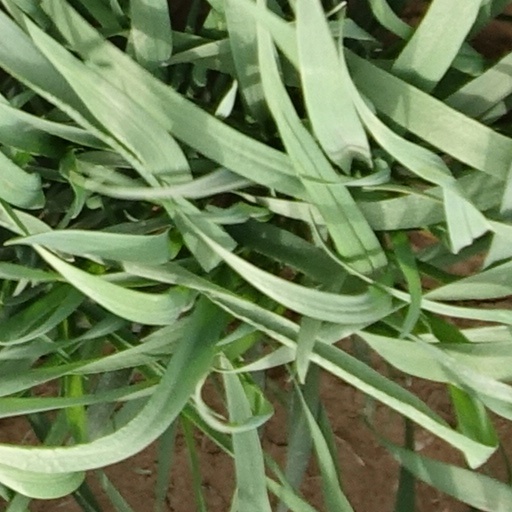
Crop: wheat